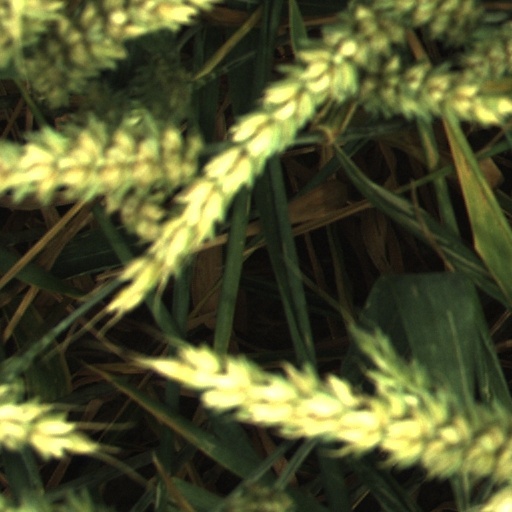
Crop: wheat